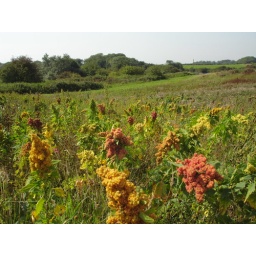
Wild bird cover strip in the Quarry field